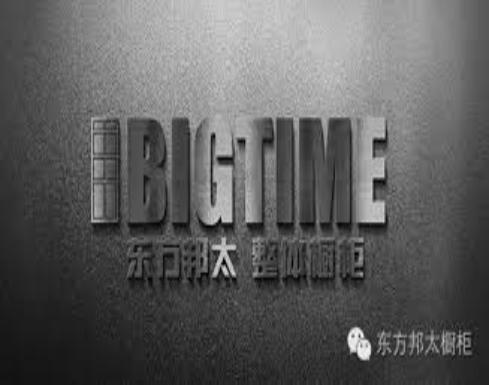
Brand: bigtime
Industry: Necessities